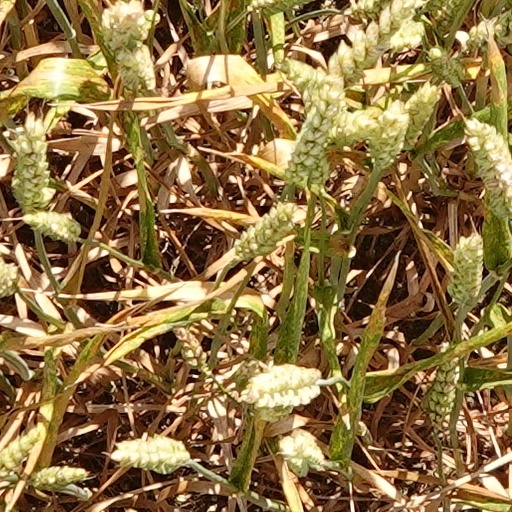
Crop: wheat